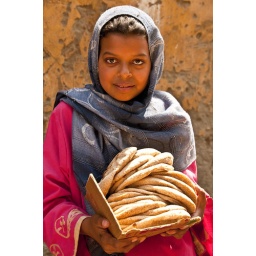
A colorful Egyptian young woman selling pita bread on the street in a small town outside of Luxor Egypt